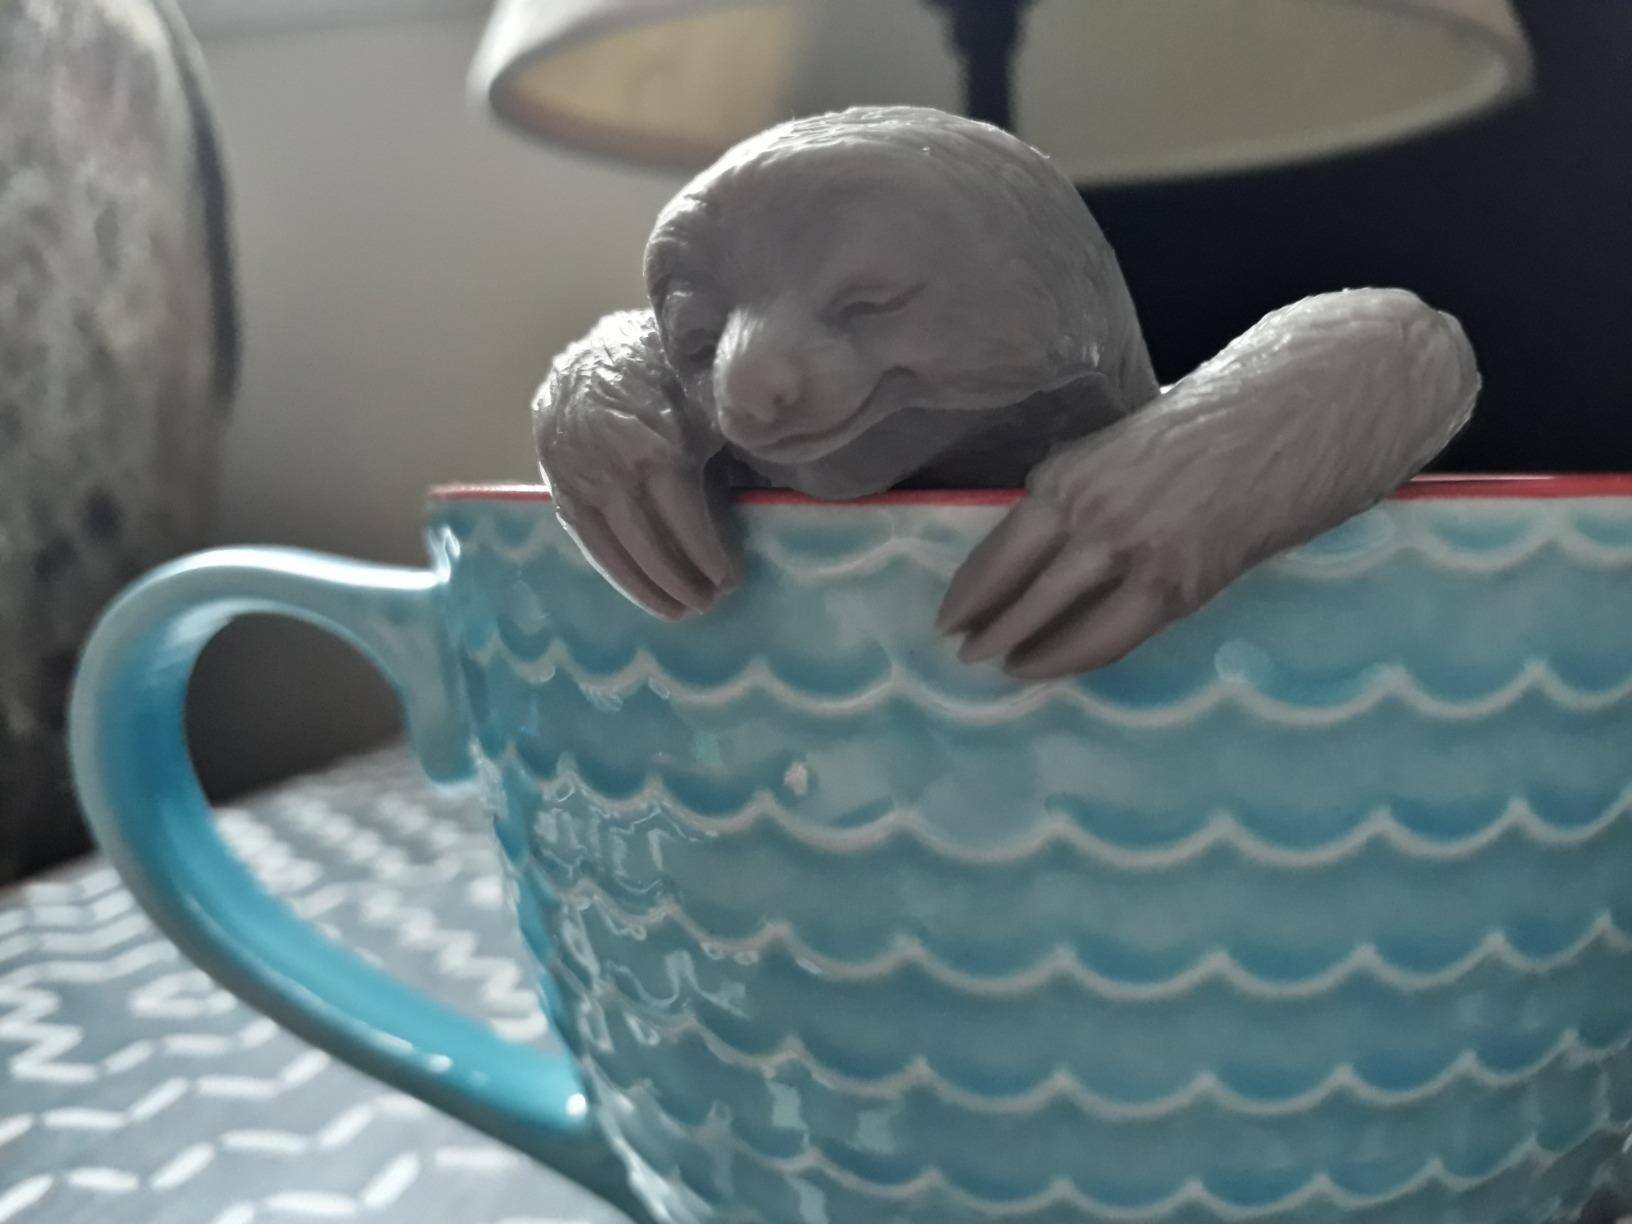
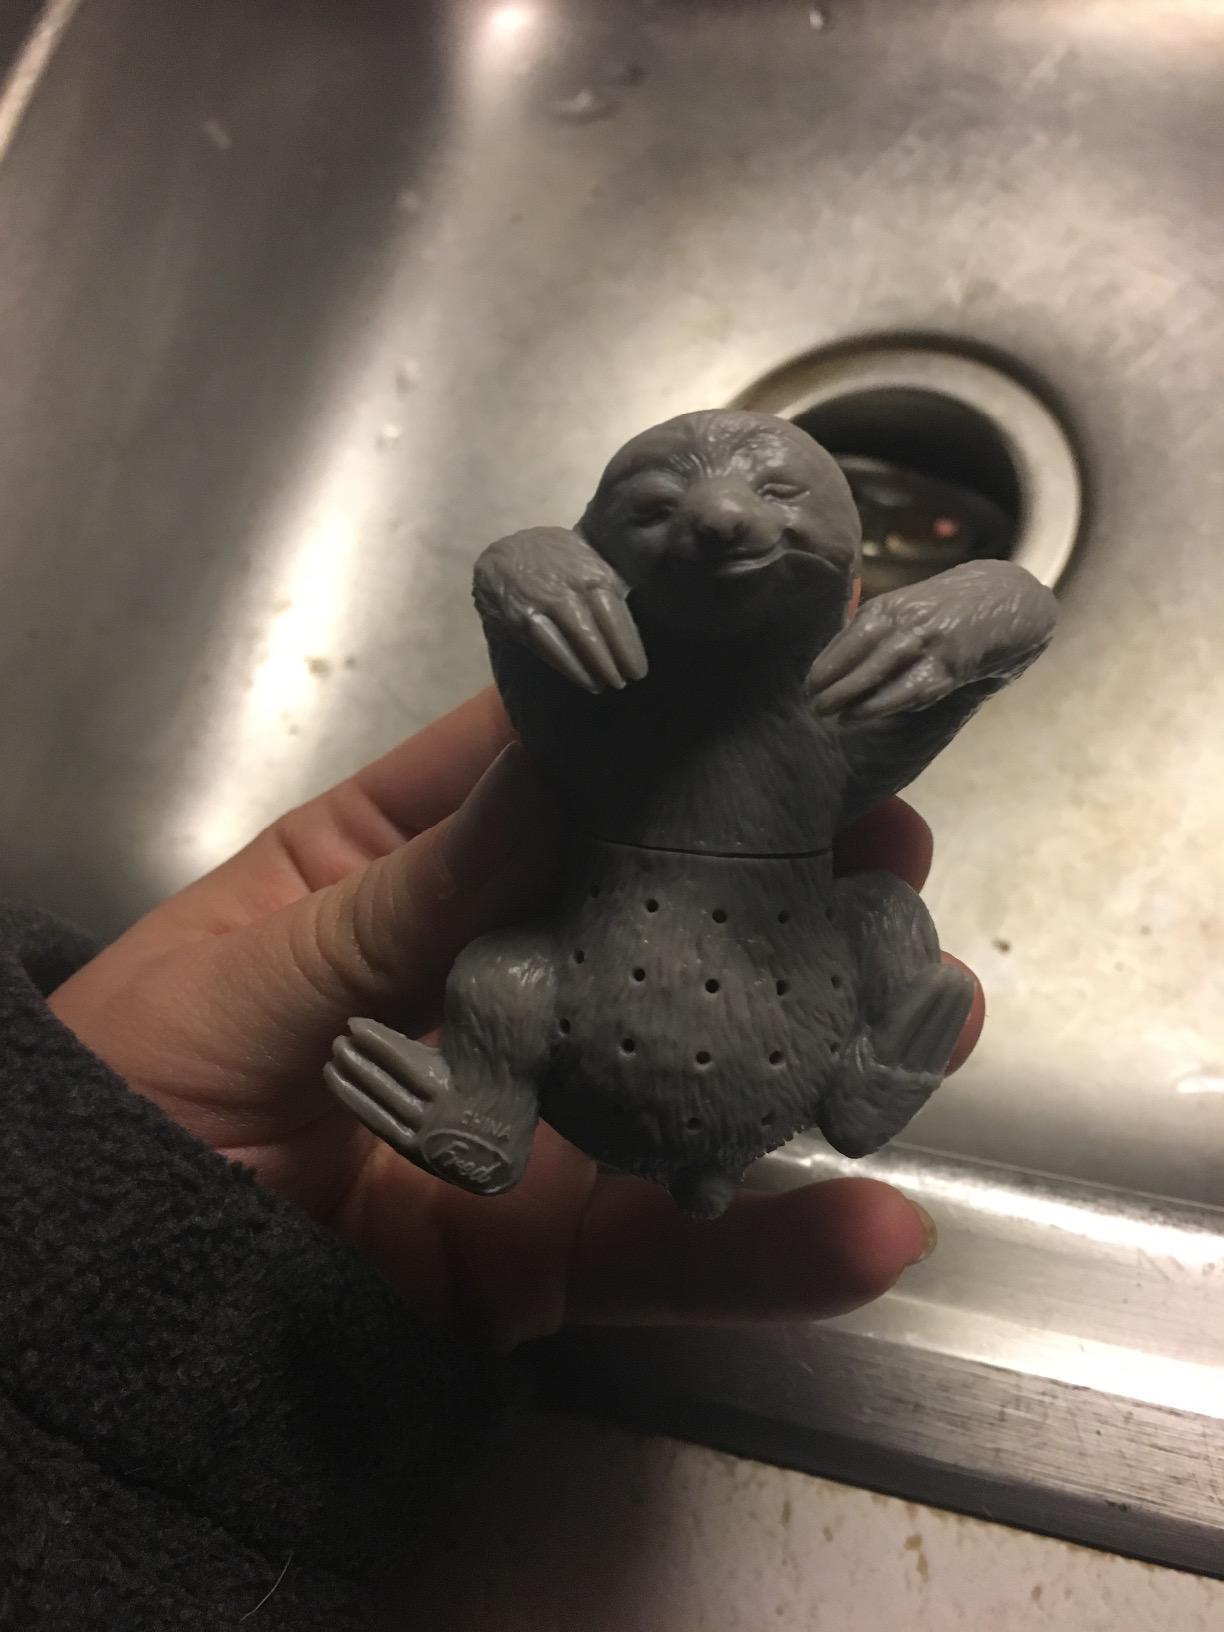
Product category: items_tea
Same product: yes